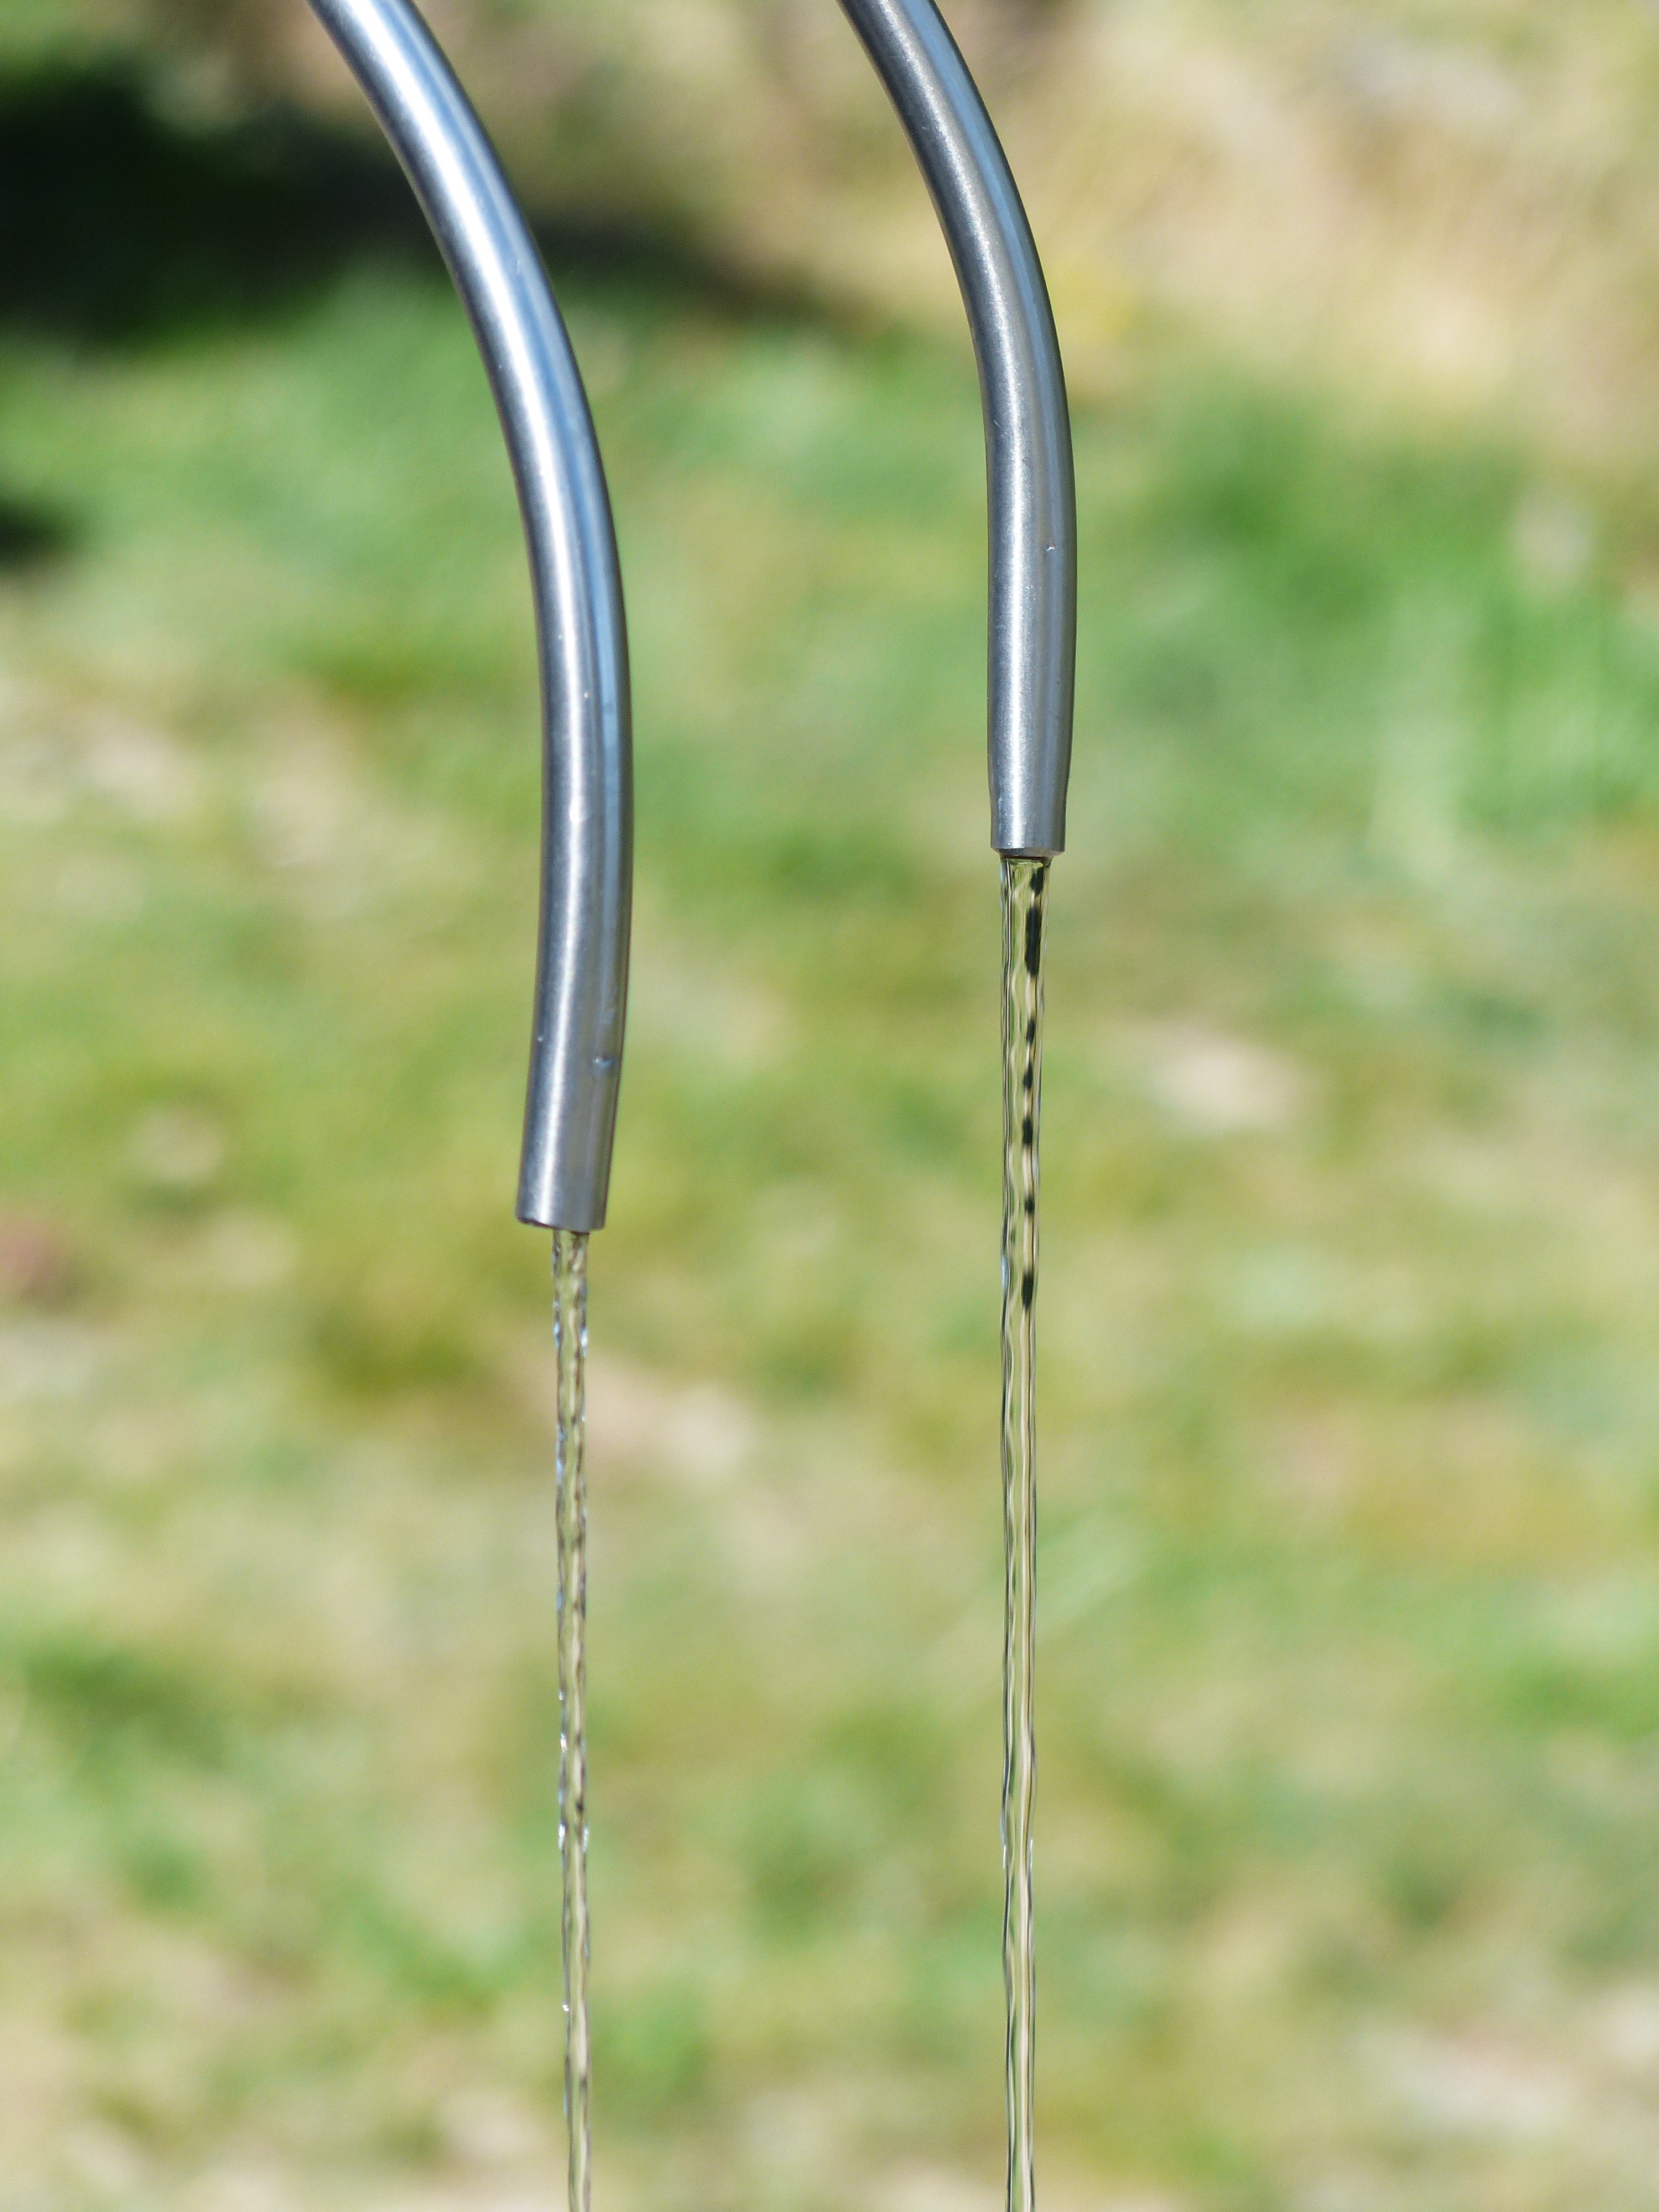
water, glass, flow, metal, lighting, material, golf club, jewellery, tap, pipes, refreshment, fountain, water dispenser, water pipe, fashion accessory